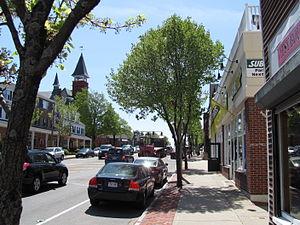
Walpole est une ville du comté de Norfolk dans le Massachusetts. Elle se trouve à 28,8 km au sud de Boston et à 37,8 km au nord de Providence. Sa population s'élevait à 24 070 habitants au recensement de 2010.